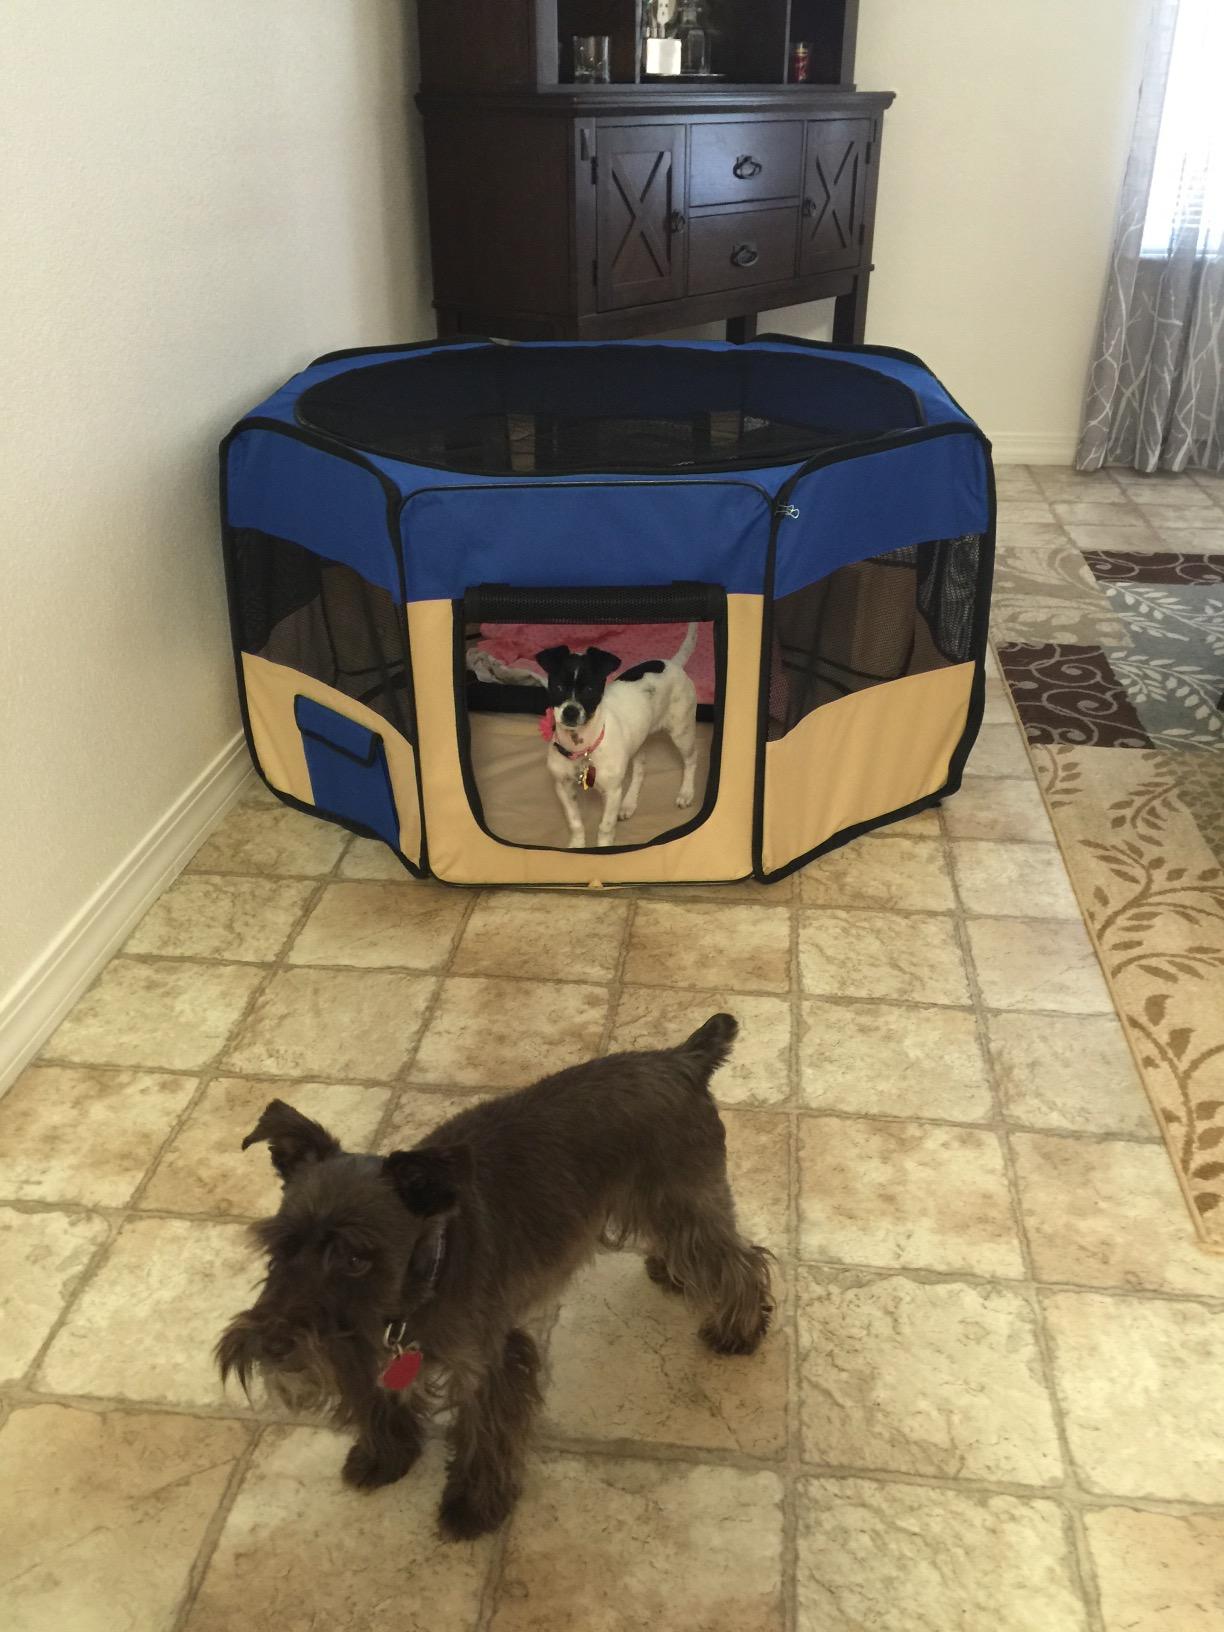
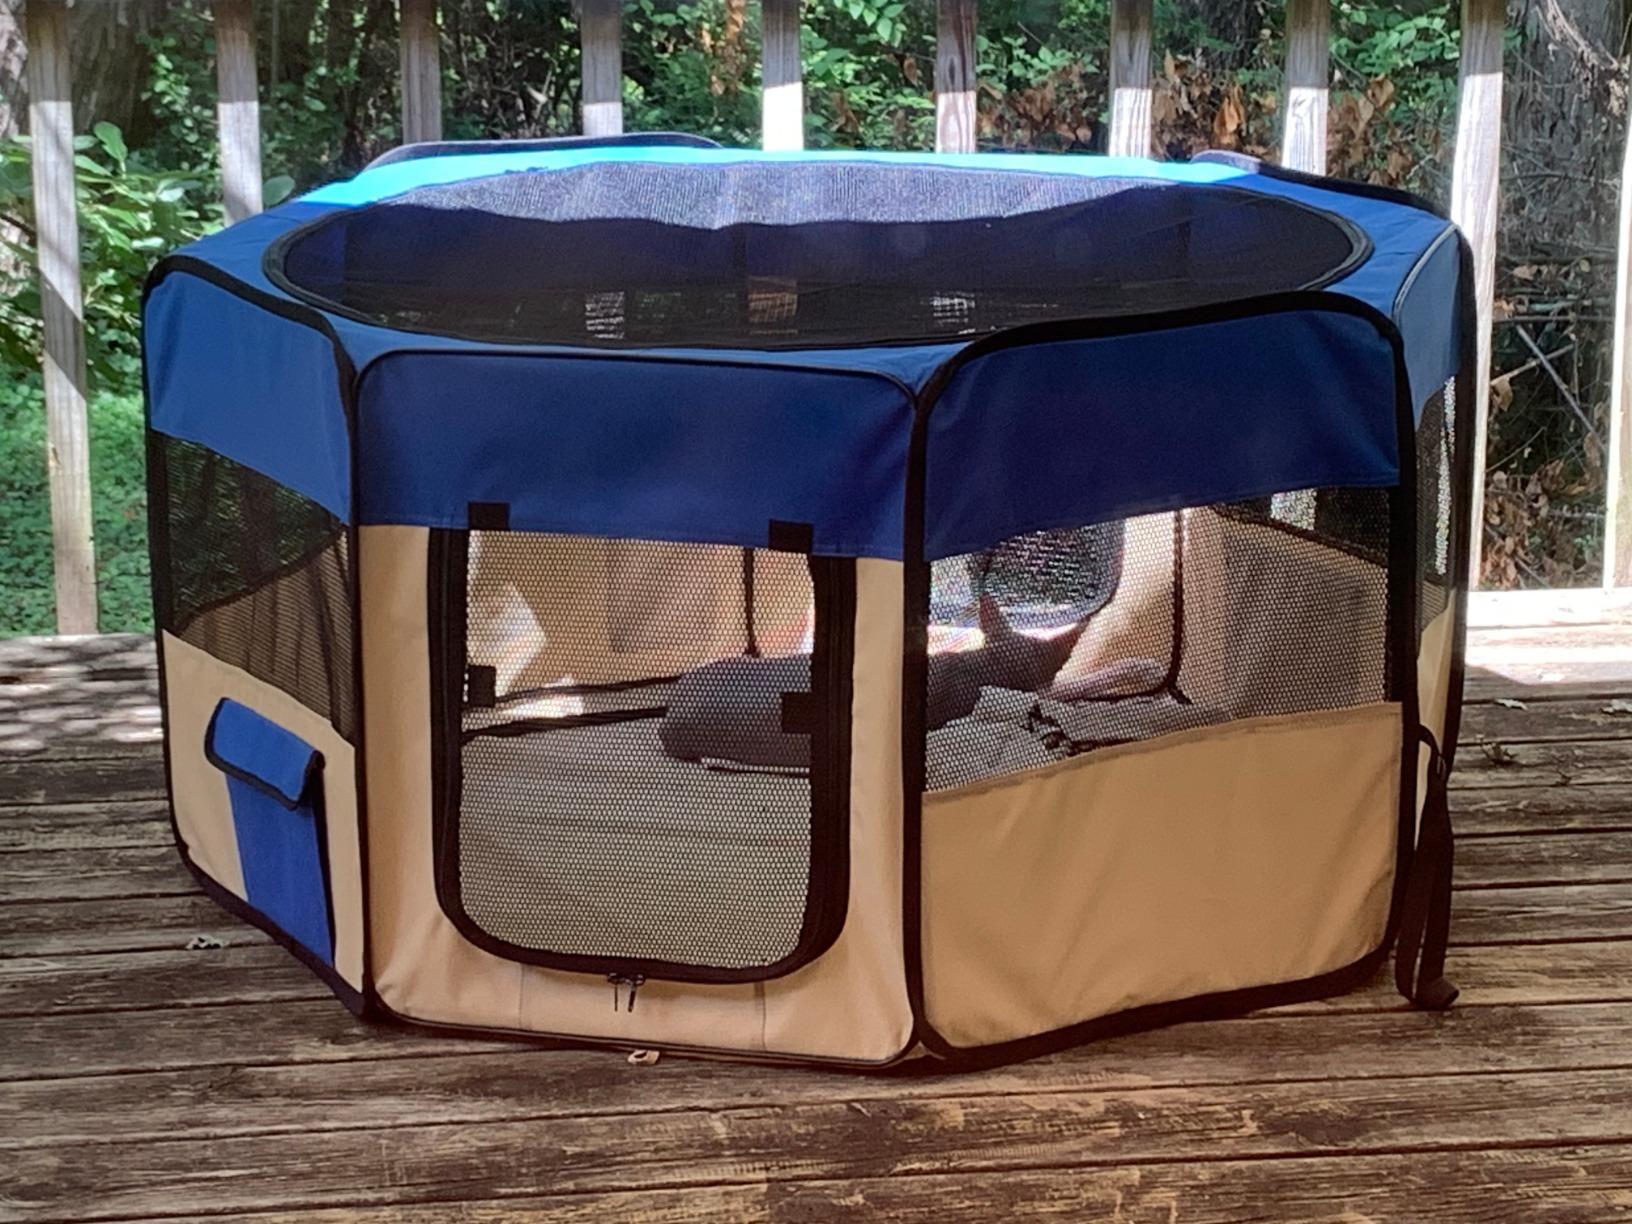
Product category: items_kennel
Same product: yes